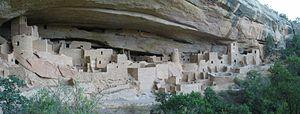
Cliff Palace est la plus grande habitation creusée dans un versant de plateau d'Amérique du Nord. L'antique édifice Pueblo est situé dans le Parc national de Mesa Verde, aux États-Unis dans le coin Sud-Ouest de l'État du Colorado, pays du peuple Anasazi.